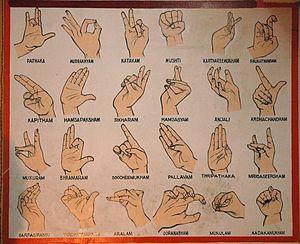
Le kathakali est une forme de théâtre dansé originaire de l'État du Kerala dans le Sud de l'Inde. Il est fixé il y a plus de cinq siècles à partir de formes traditionnelles comme le Krishnanattam et le Kutiyattam. Il est une combinaison spectaculaire de drame, de danse, de musique et de rituel. Les personnages, aux maquillages élaborés et aux costumes raffinés reconstituent des épisodes tirés des épopées hindoues, le Mahâbhârata, le Rāmāyana et de la vie de Krishna. Les formes et les couleurs du maquillage sont toutes codées, selon l'interprétation du personnage représenté sur scène.